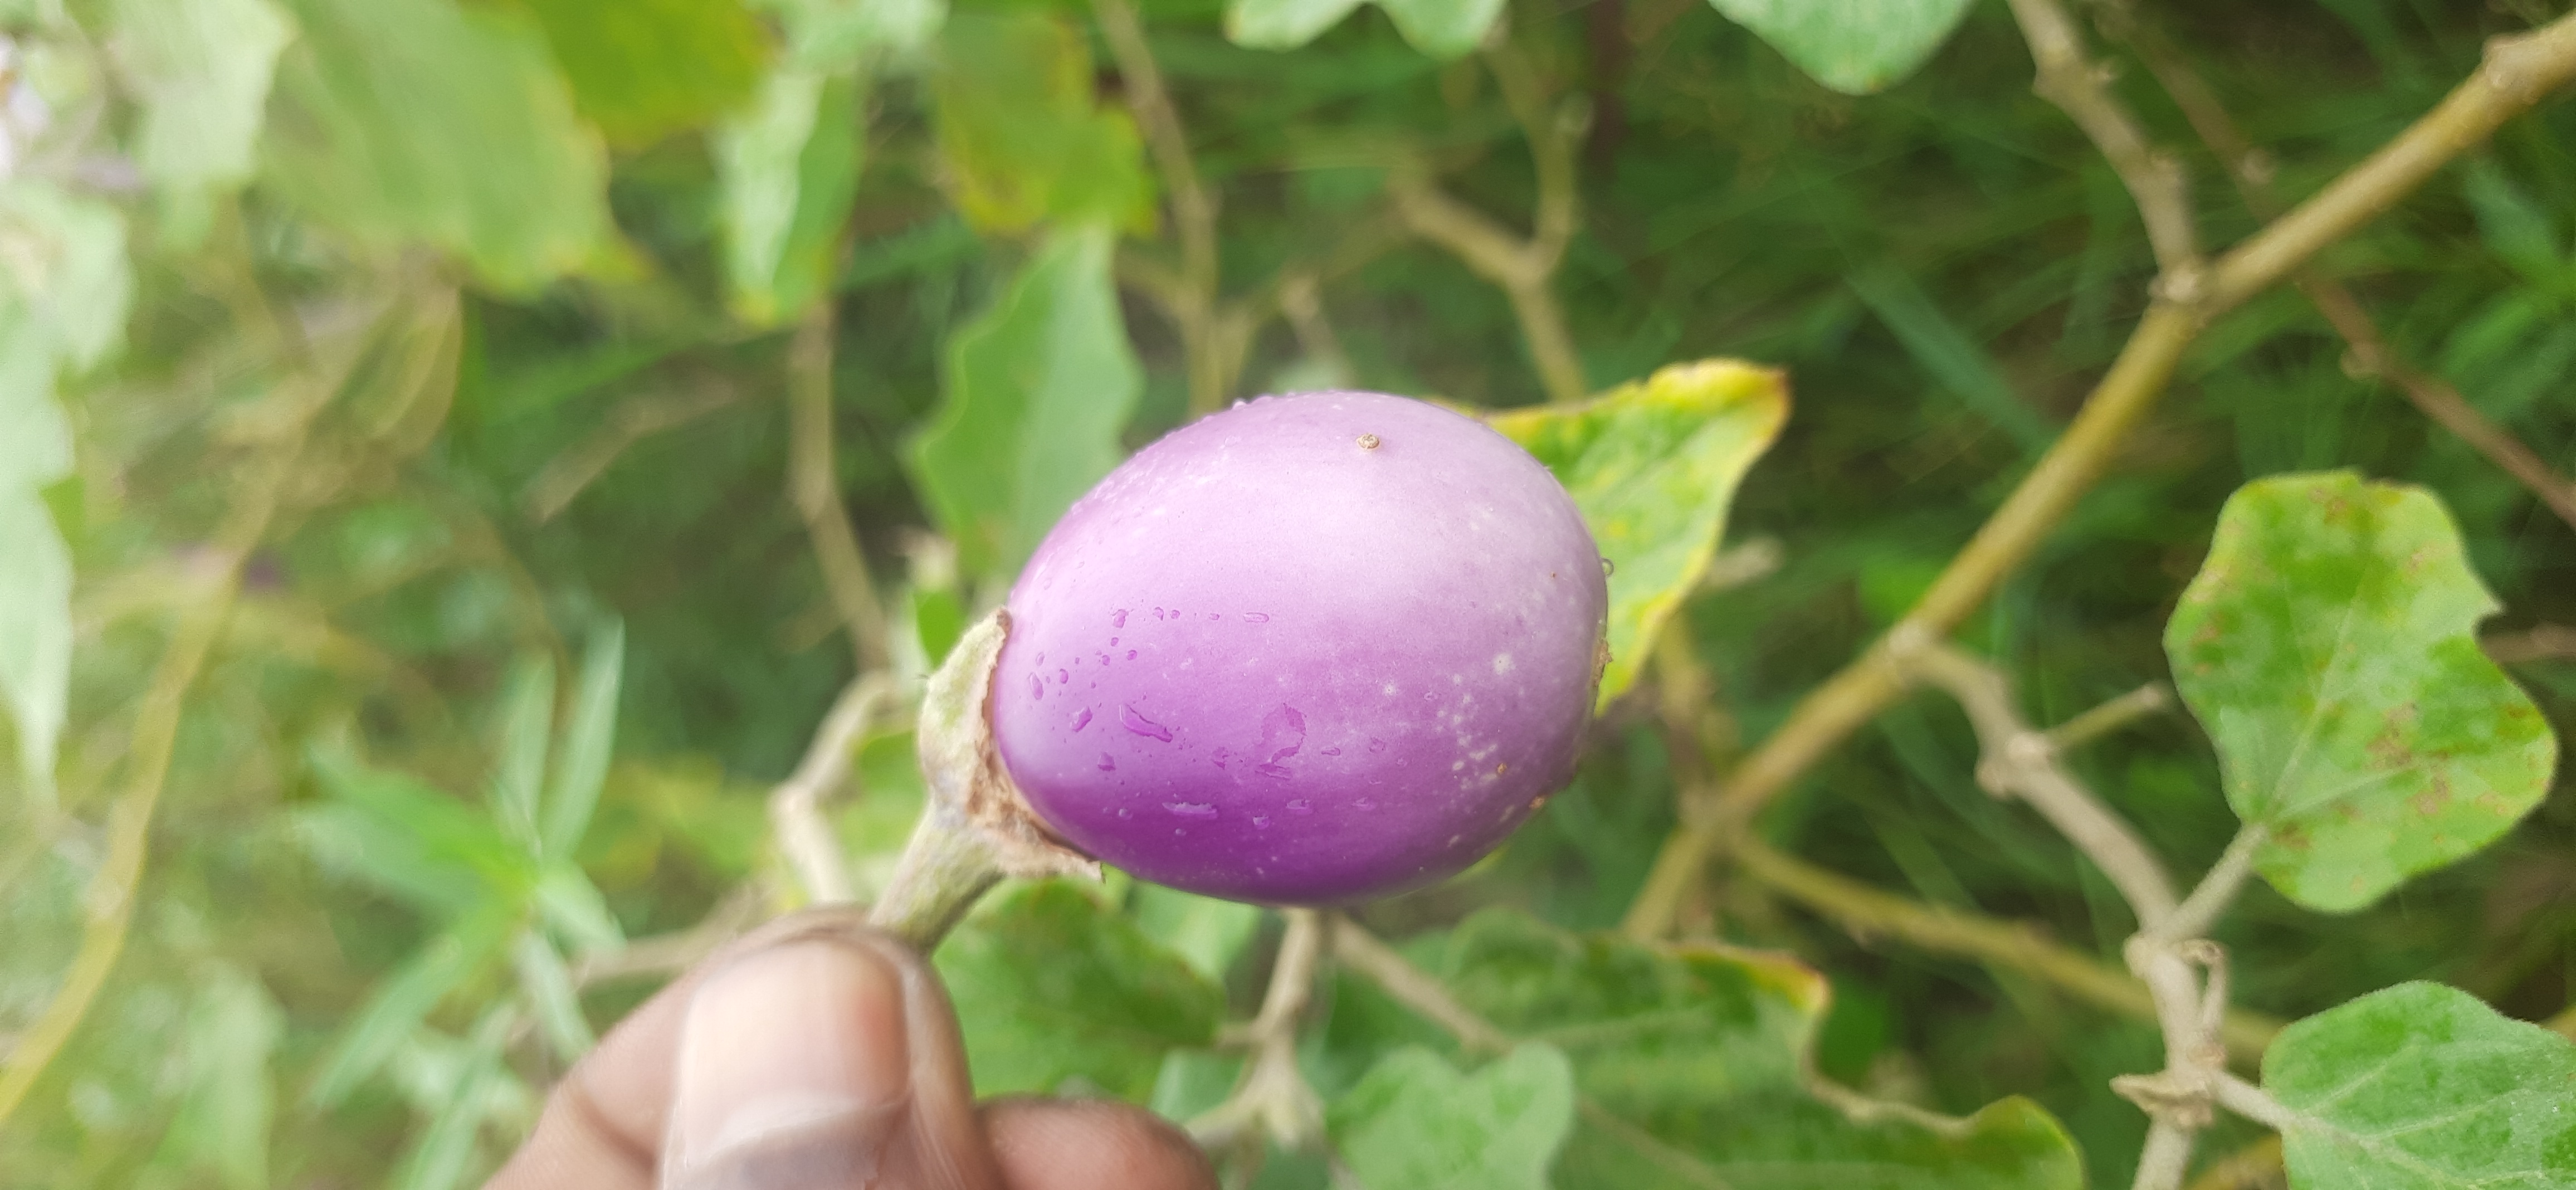
Label: Healty Brinjal